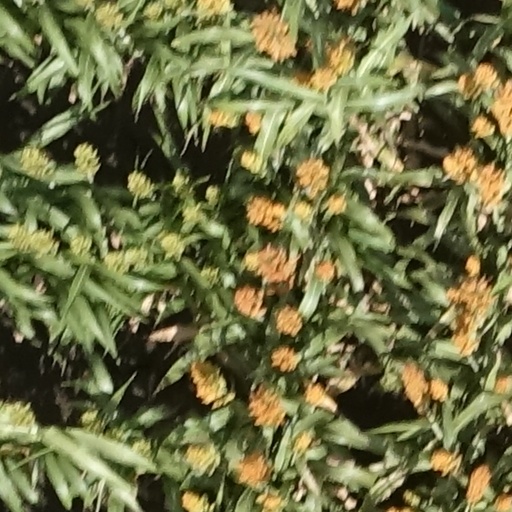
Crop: sorghum